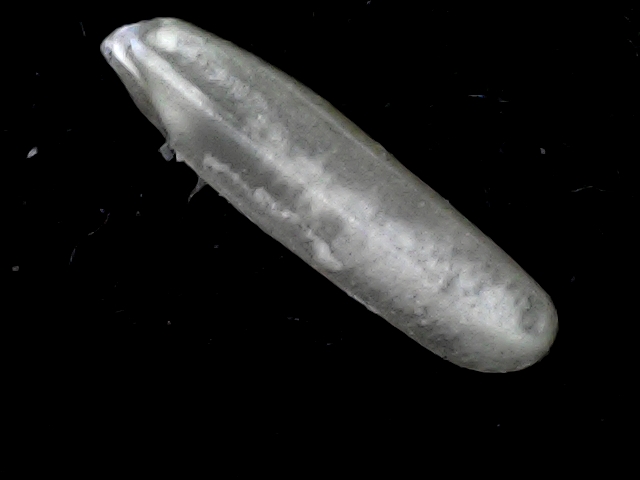
Rice variety: BD57